Regulation of nicotine marketing

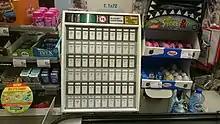
Tobacco distributor in Belgium after the introduction of plain packaging (April 2020)

As nicotine is highly addictive, marketing nicotine-containing products is regulated in most jurisdictions. Regulations include bans and regulation of certain types of advertising, and requirements for counter-advertising of facts generally not included in ads (generally, information about health effects, including addiction). Regulation is circumvented using less-regulated media, such as Facebook, less-regulated nicotine delivery products, such as e-cigarettes, and less-regulated ad types, such as industry ads which claim to discourage nicotine addiction but seem, according to independent studies, to promote teen nicotine use.